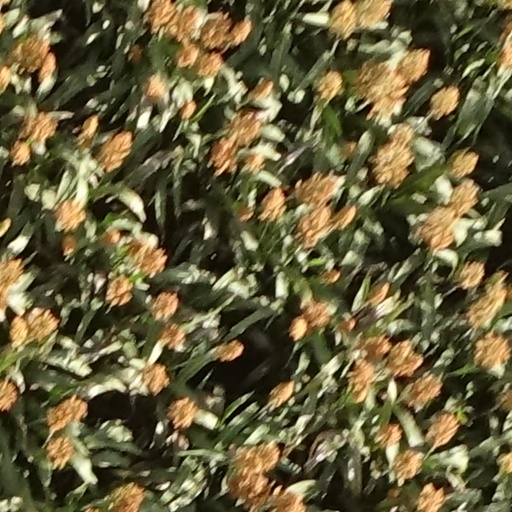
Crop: sorghum